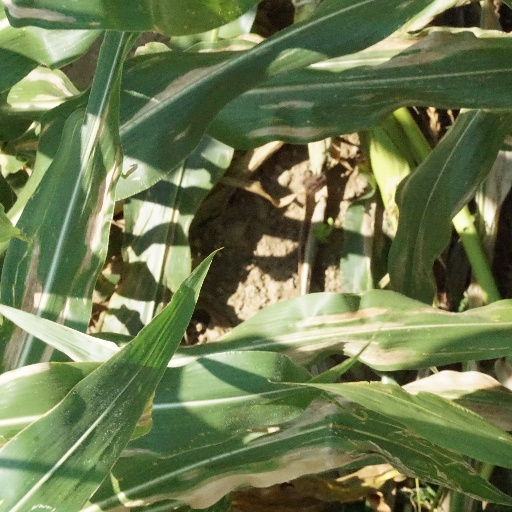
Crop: maize; corn